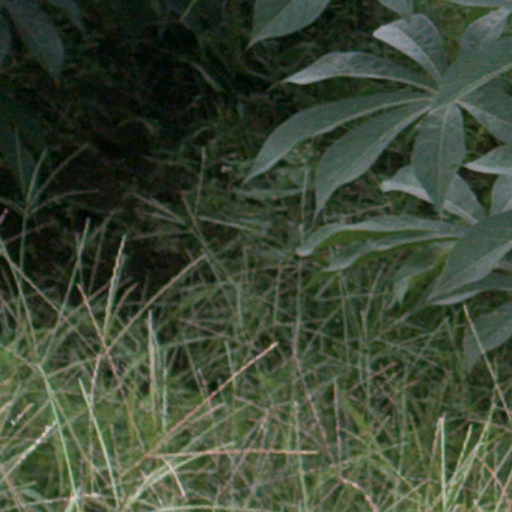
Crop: cassava